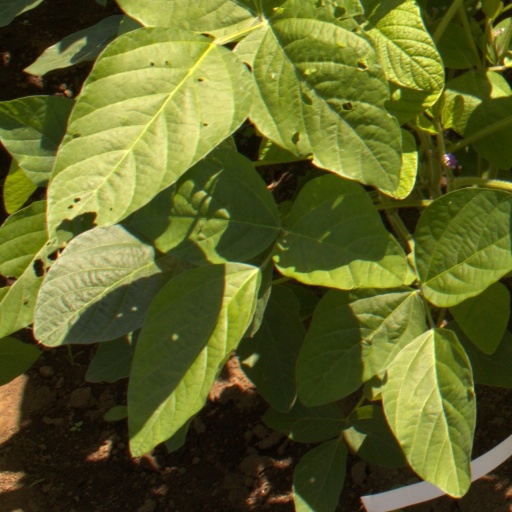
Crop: soybean